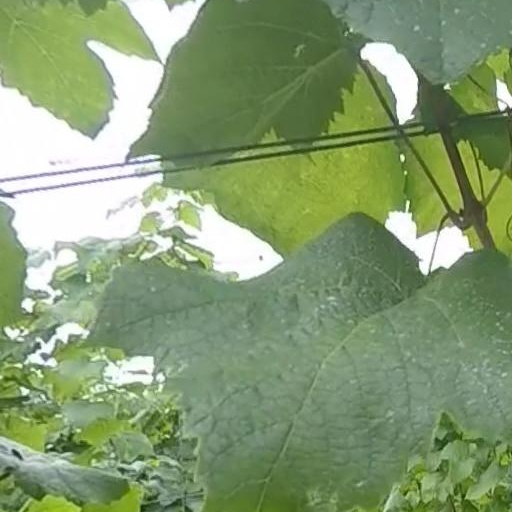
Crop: grape